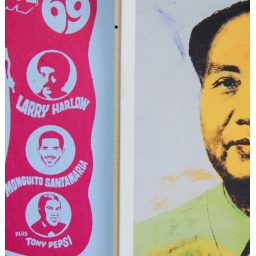
detail of the wall in my office at school